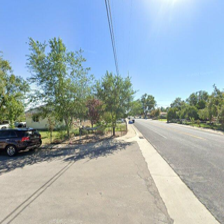
Label: streetView